Mariupol

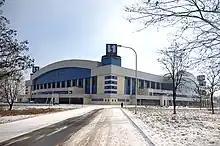
Sportkompleks Illichivets

Old Mariupol is an area defined by the coast of the Sea of Azov to the south, the Kalmius River to the east, to the north by Shevchenko Boulevard, and to the west by Metalurhiv Avenue. It is made up mainly of low-rise buildings and has kept its pre-revolutionary architecture. Only Artem Street and Miru Avenue were built after World War II.